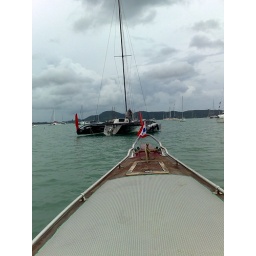
On the way out to the boat in the morning, at the bar after, buffet, and some of the boats at anchor.